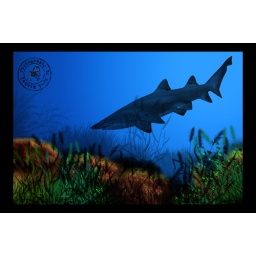
Every thing is done in photoshop.........shark is made with under water brushes......this fish was not downloaded .......